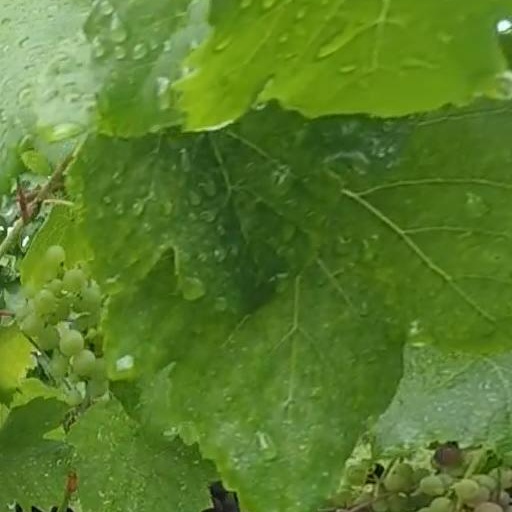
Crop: grape